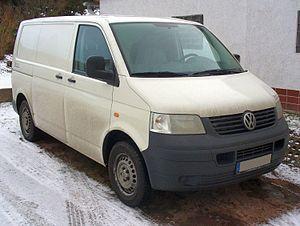
Le Volkswagen Transporter est un véhicule utilitaire de la marque allemande Volkswagen. Depuis sa sortie en avril 1947, cinq générations se sont succédé. Une sixième génération a été présentée par le constructeur en avril 2015. Sa commercialisation commence en septembre 2015.
Le Volkswagen Transporter T5 est un fourgon produit par Volkswagen de 2003 à 2015. Il s'agit de la cinquième génération du Volkswagen Transporter depuis 1950.